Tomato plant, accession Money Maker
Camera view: horizontal (90 deg, fisheye); turntable rotation: 60 degrees
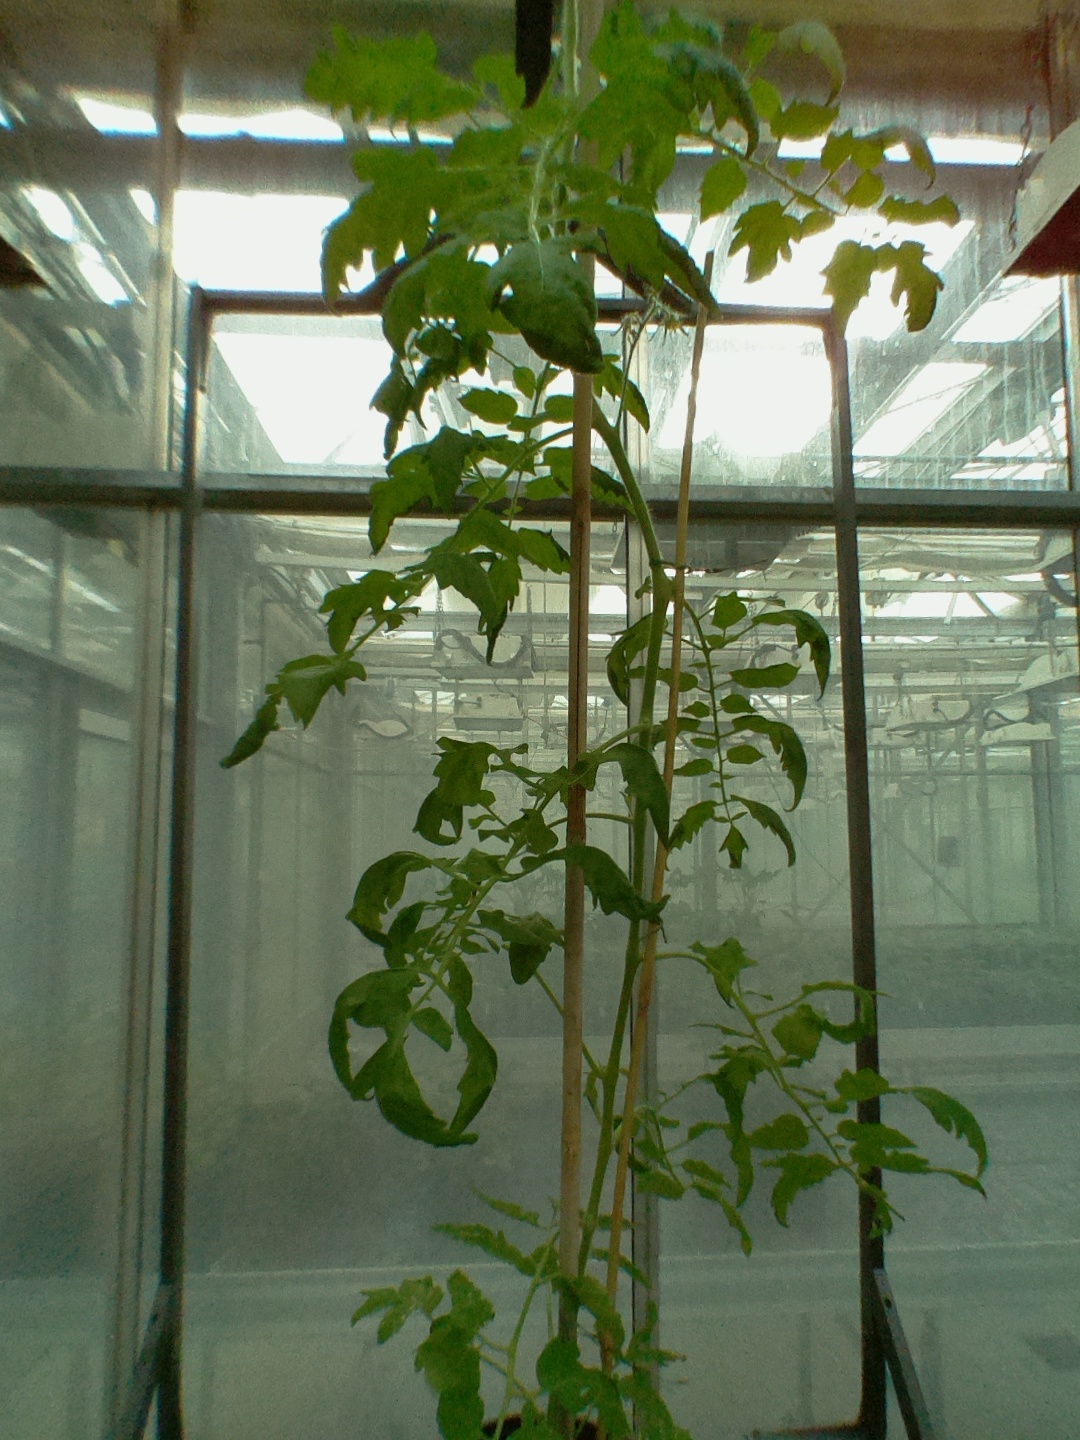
BBCH growth stage 70: Fruits at the main stem or branches visibles